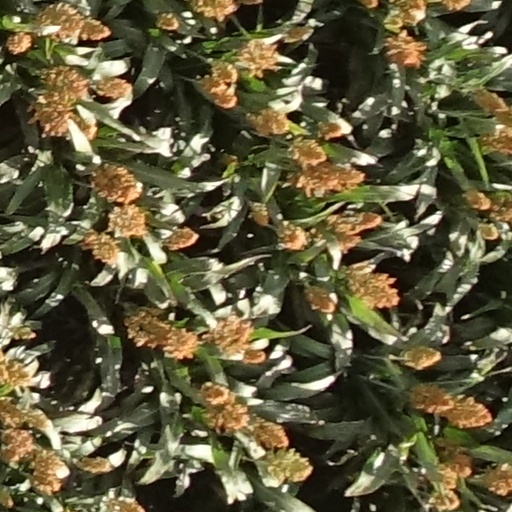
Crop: sorghum